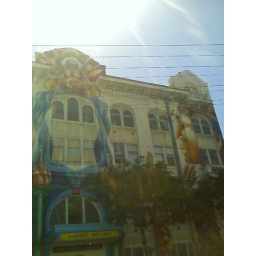
women's building - on 18th street in SF